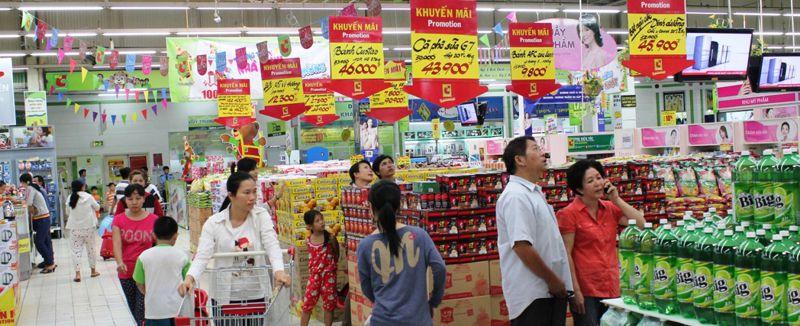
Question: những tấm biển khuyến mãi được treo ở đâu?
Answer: ở trên trần nhà